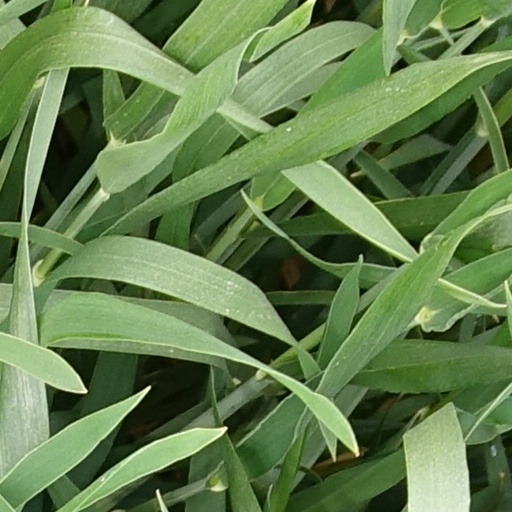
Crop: wheat